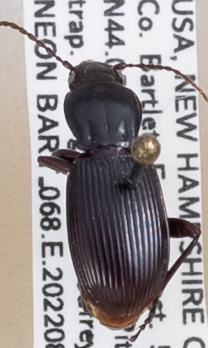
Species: Pterostichus tristis
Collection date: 2022-08-03
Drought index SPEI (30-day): -0.54
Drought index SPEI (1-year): -0.9
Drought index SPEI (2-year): -1.69